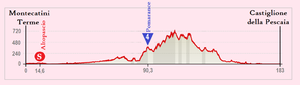
La 6ᵉ étape du Tour d'Italie 2015 s'est déroulée le jeudi 14 mai 2015. Elle part de Montecatini Terme et arrive à Castiglione della Pescaia après 183 km.